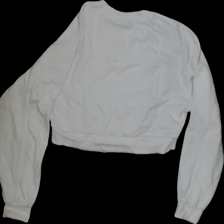
View: back
Type: Sweater
Category: Ladies
Brand: Weekday
Colors: White
Material: 72%cotton 28%polyester
Size: S
Trend: No trend
Stains: Yes
Price range: <50
Recommended usage: Export